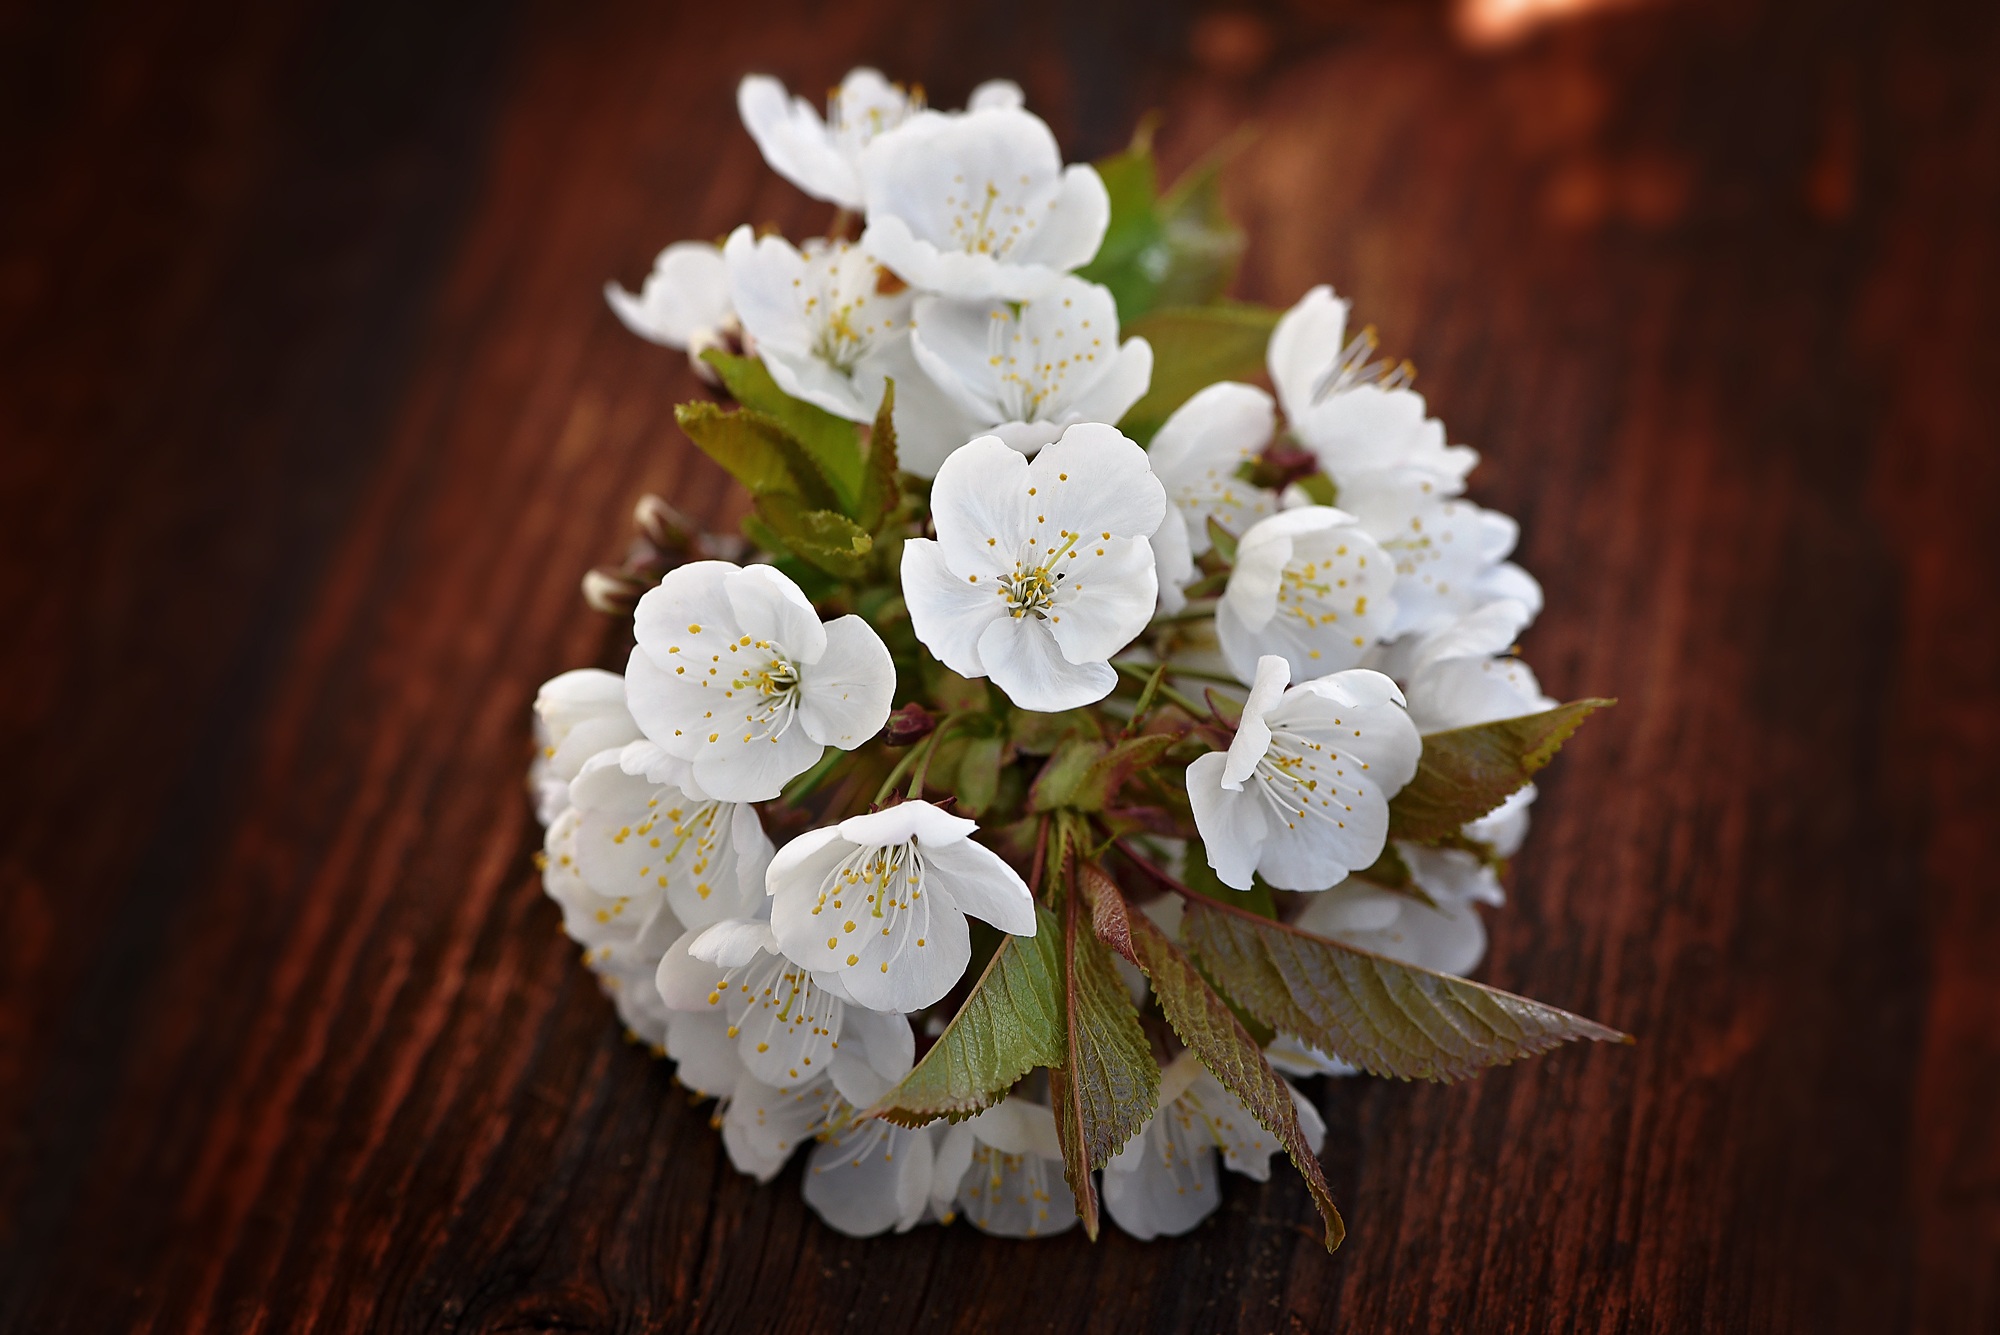
branch, blossom, plant, wood, white, flower, petal, spring, produce, close, flora, cherry blossom, flowers, close up, floristry, macro photography, white flowers, jasmine, flowering plant, flower bouquet, floral design, land plant, flower arranging